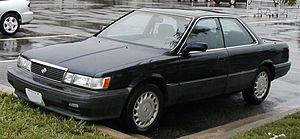
La Lexus ES est une berline haut-de-gamme appartenant à la catégorie des familiales en concurrence des Mercedes Classe E, ou encore BMW Série 5. Lancée en 1989, elle est l'un des premiers modèles de la gamme Lexus, et se situe maintenant entre l'IS et la plus luxueuse LS. Elle est vendue uniquement aux États-Unis, au Canada et au Japon, sous le nom de Toyota Vista puis Toyota Windom jusqu’à fin 2018, puis également en Europe en version hybride. Elle est assemblée sur la même plate-forme que la Toyota Camry. Sur les premières générations, les chiffres situés après le nom du modèle indiquaient la cylindrée, comme chez Infiniti, ou encore Mercedes.